Joan Goodnick Westenholz

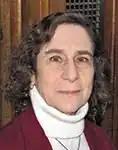

Joan Goodnick Westenholz (1 July 1943 – February 2013) was an Assyriologist and the chief curator at the Bible Lands Museum in Jerusalem. She held positions related to academic research at the Oriental Institute (University of Chicago), Harvard University, Ruhr University Bochum (Germany), New York University, Princeton University, and the W. F. Albright Institute of Archaeological Research at Jerusalem. She was one of the first people to research gender studies in relation to the Ancient Near East and she co-founded and edited the inter-disciplinary NIN – Journal of Gender Studies in Antiquity.